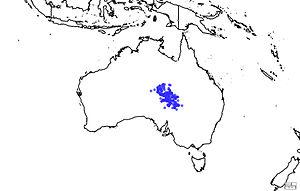
L’Amytis de l'Eyre est une espèce de passereaux de la famille des Maluridae.